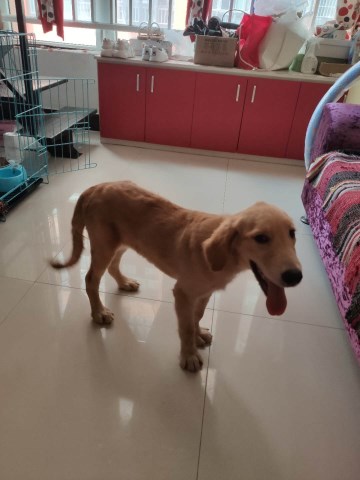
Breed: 5355-n000126-golden_retriever